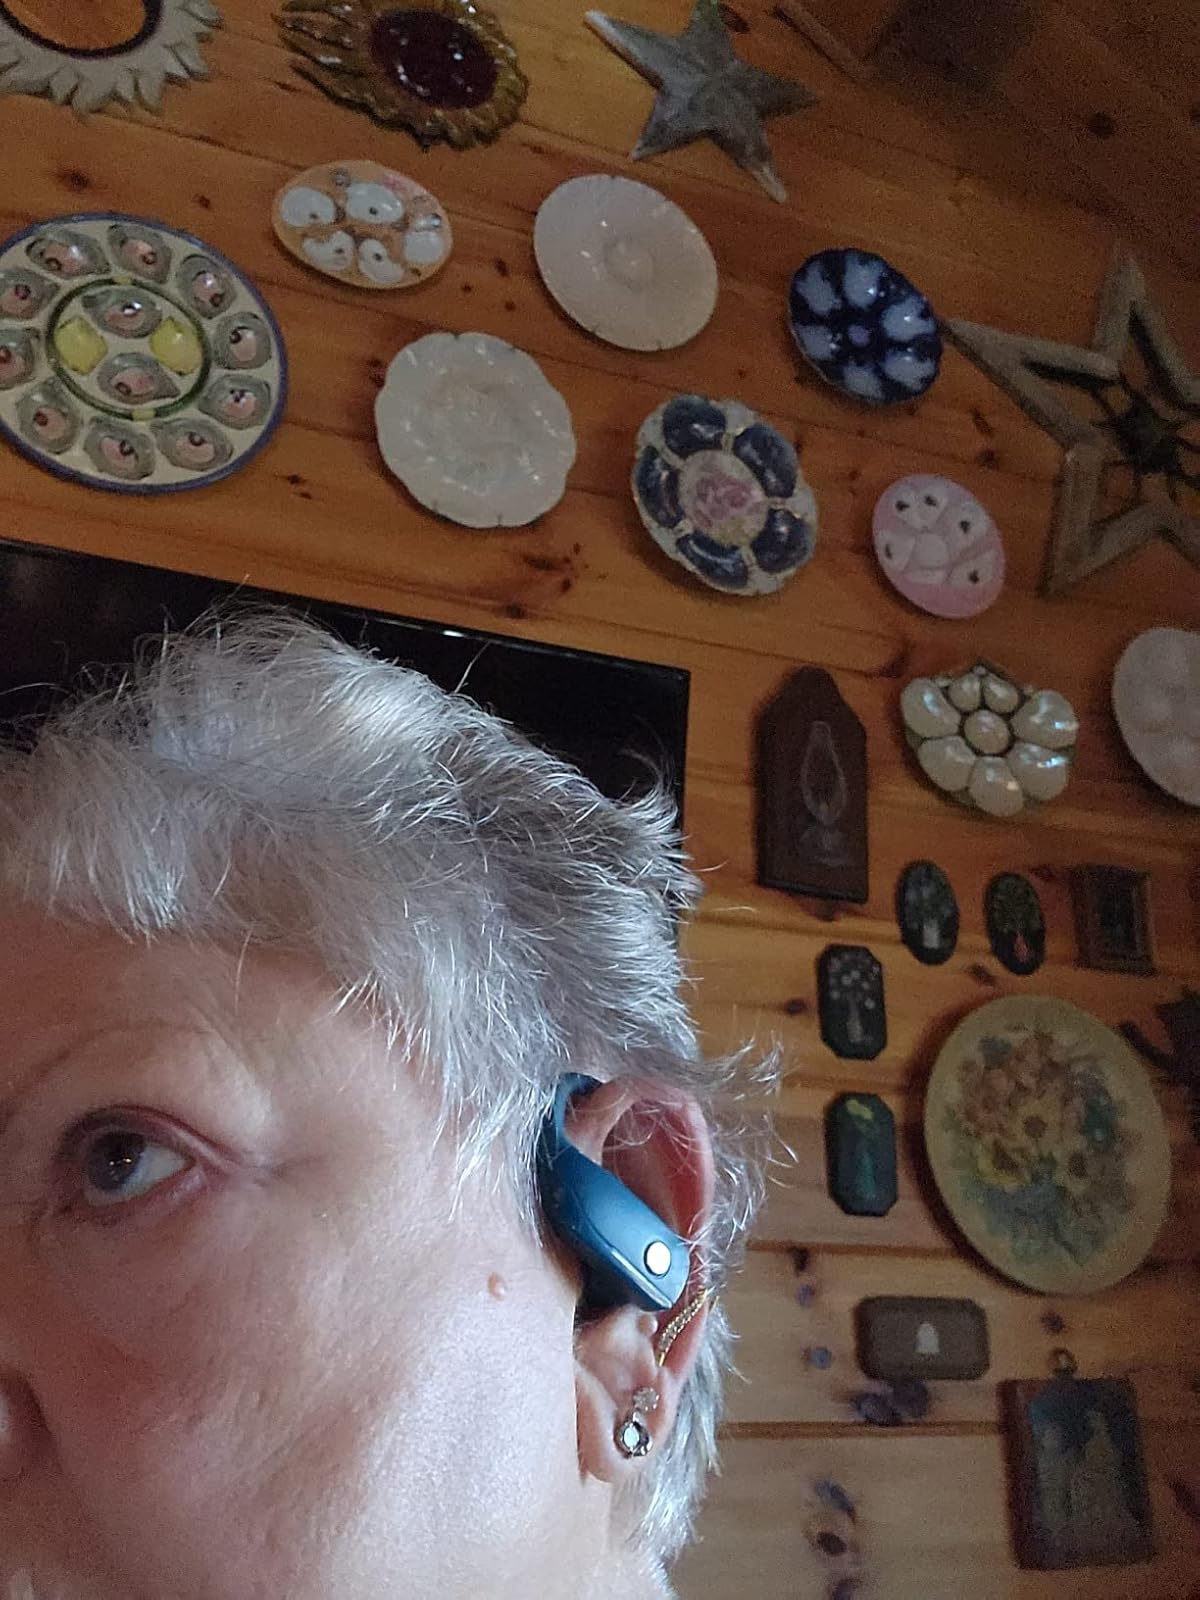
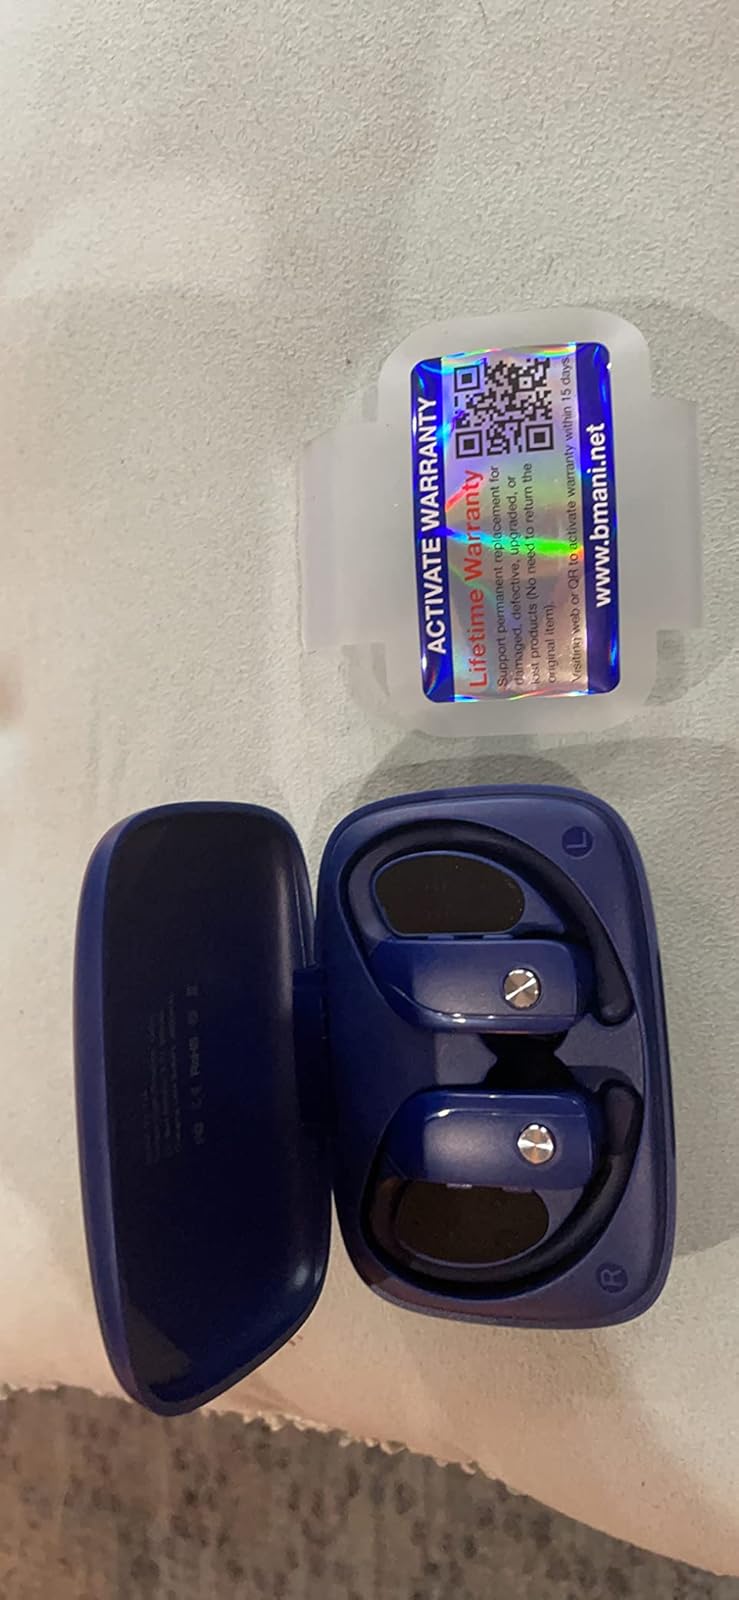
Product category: earbuds
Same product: no